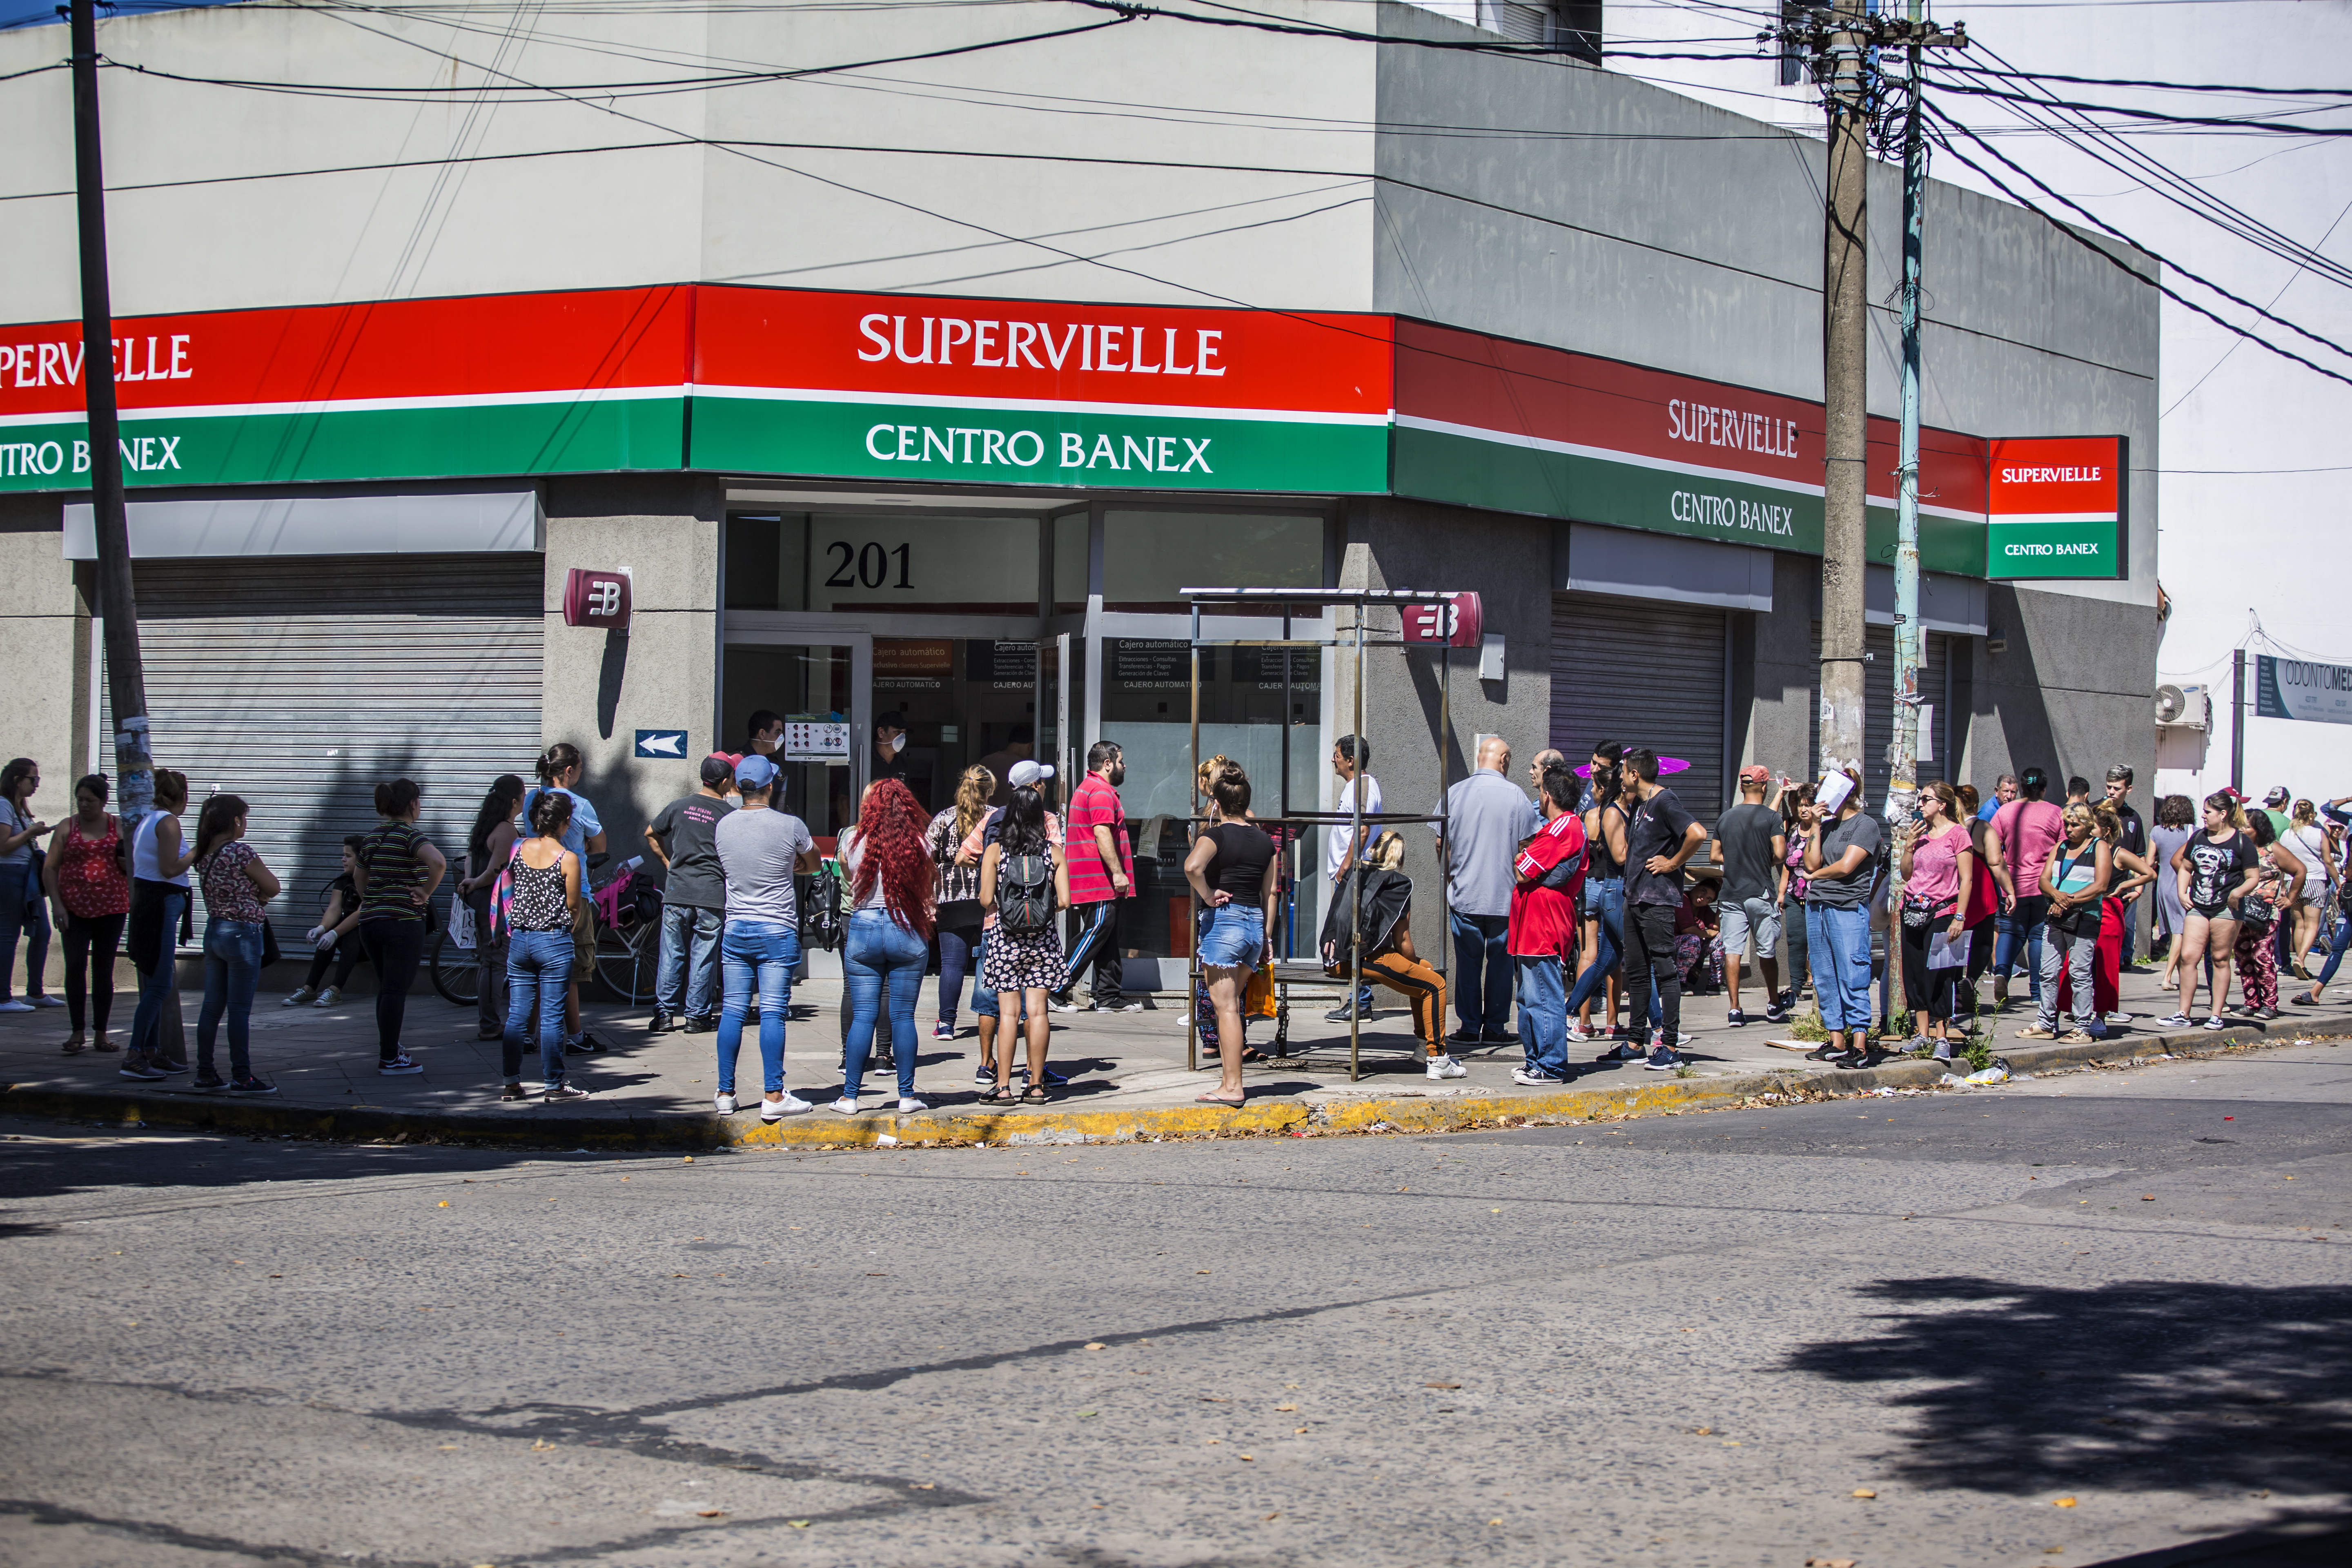
bank, aggregation, building, urban area, street, pedestrian, city, road, vehicle, crowd